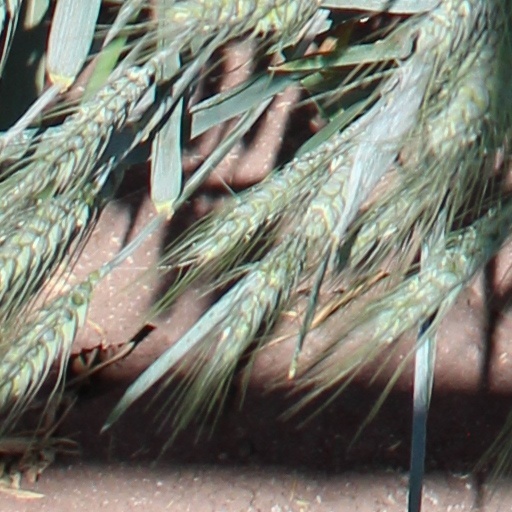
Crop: wheat